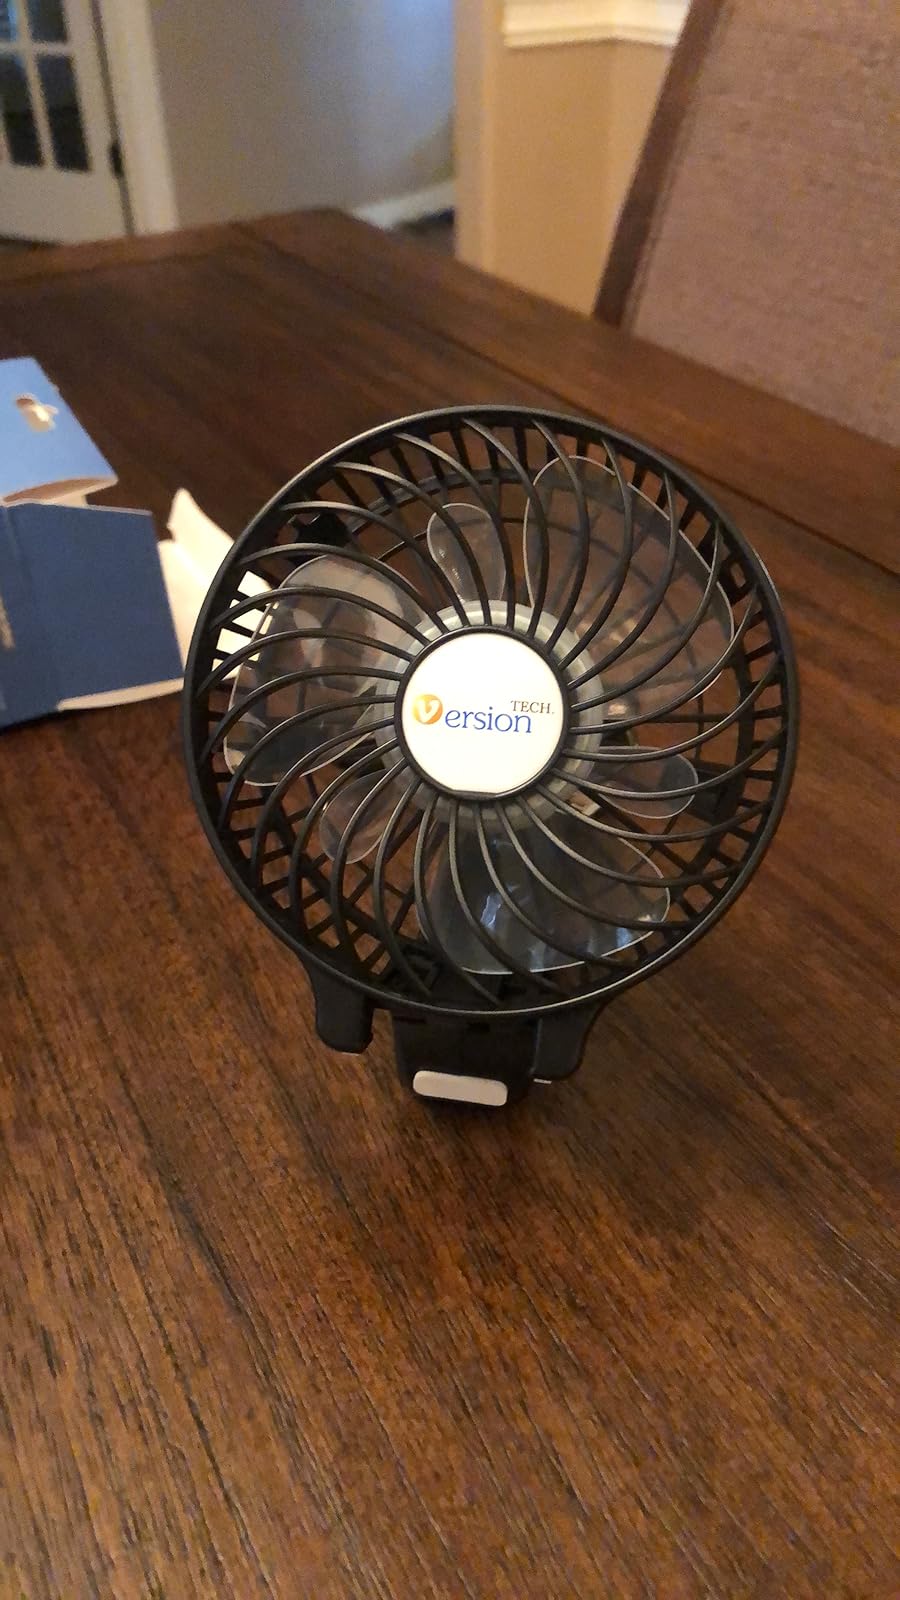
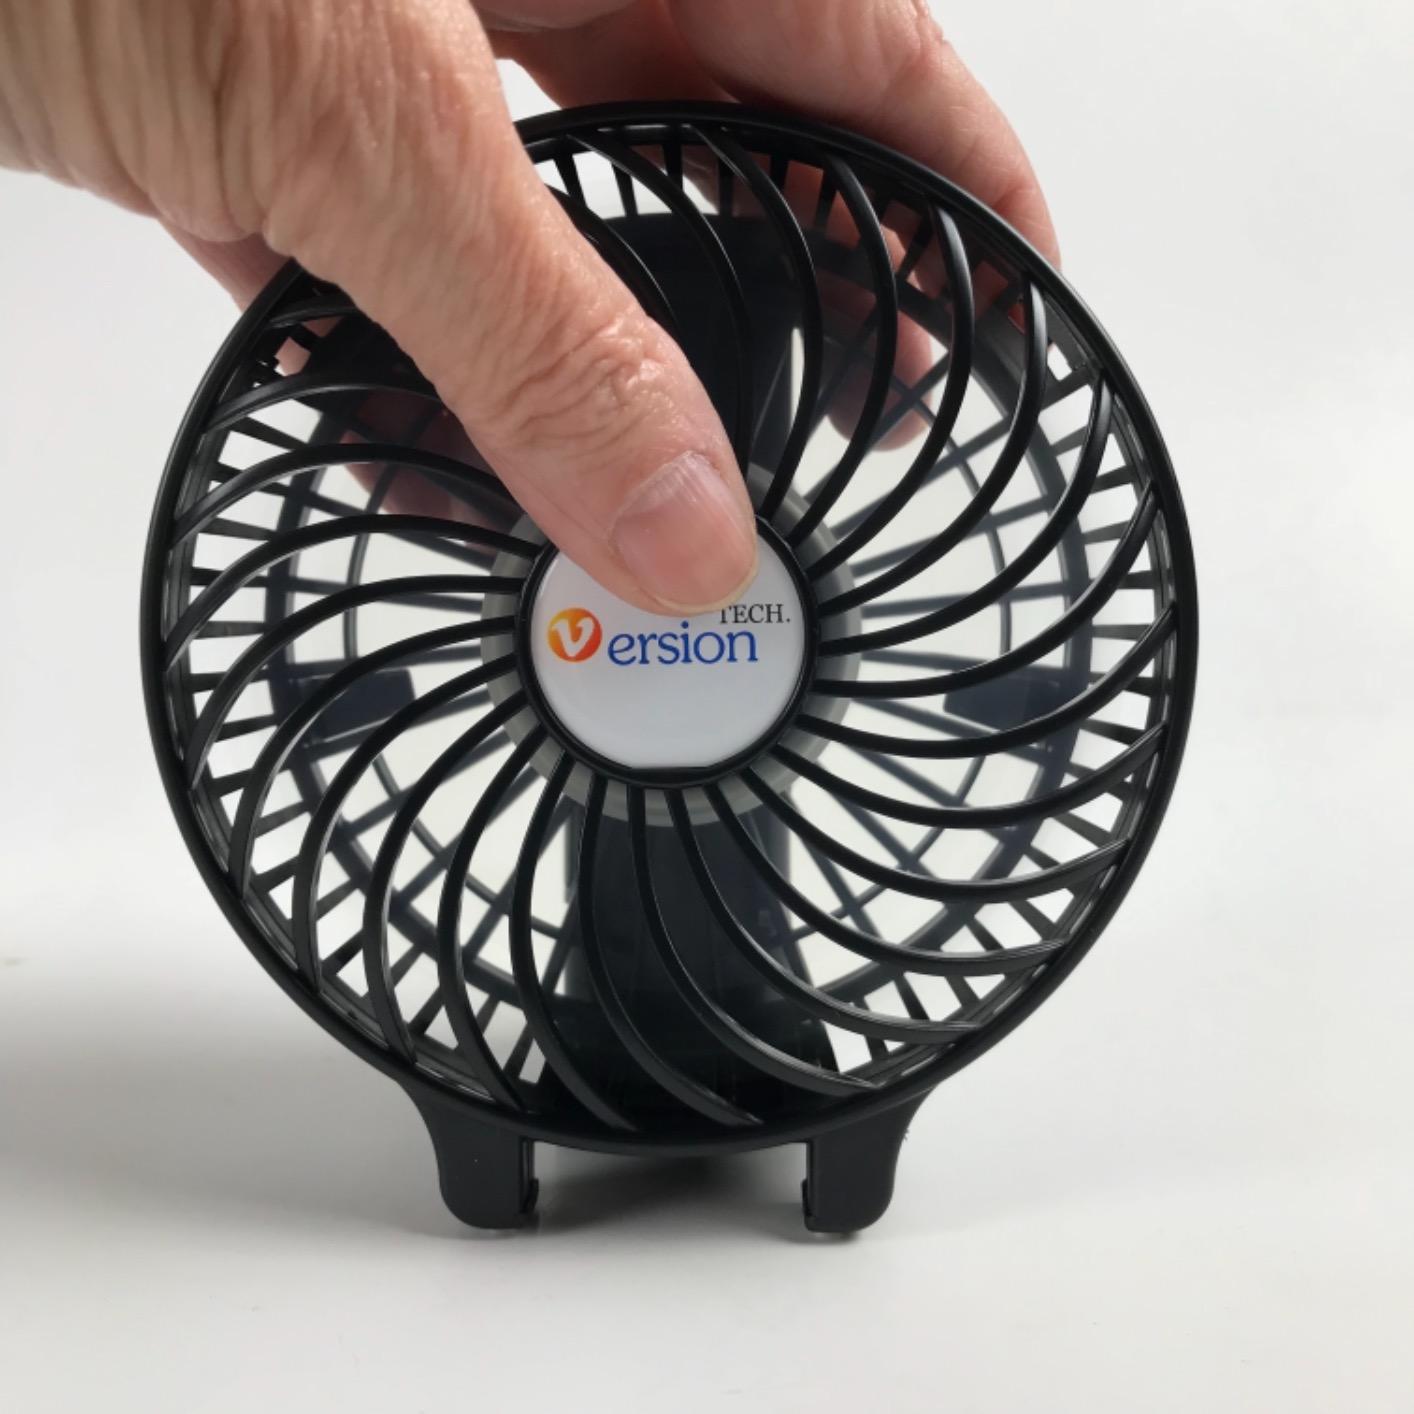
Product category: fan
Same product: yes